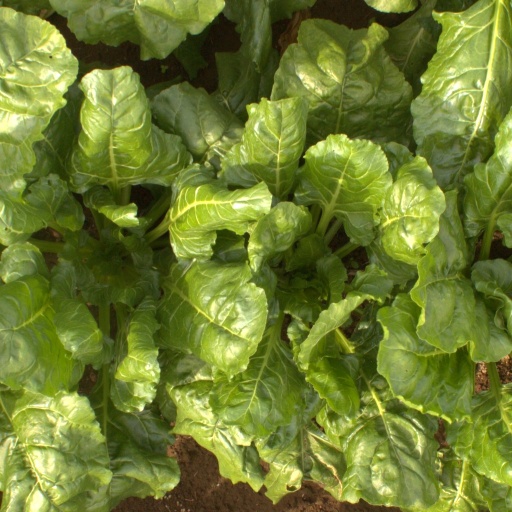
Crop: sugar beet